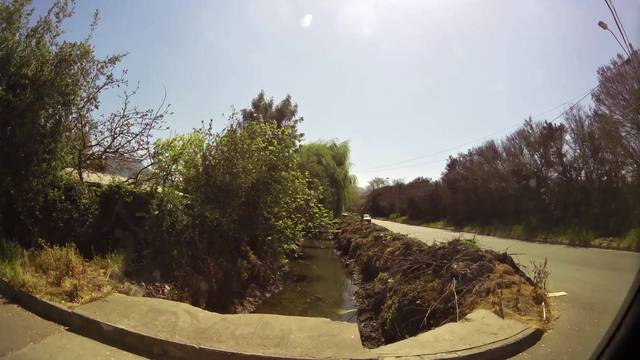
Region: Chile
Coordinates: -33.651, -70.922